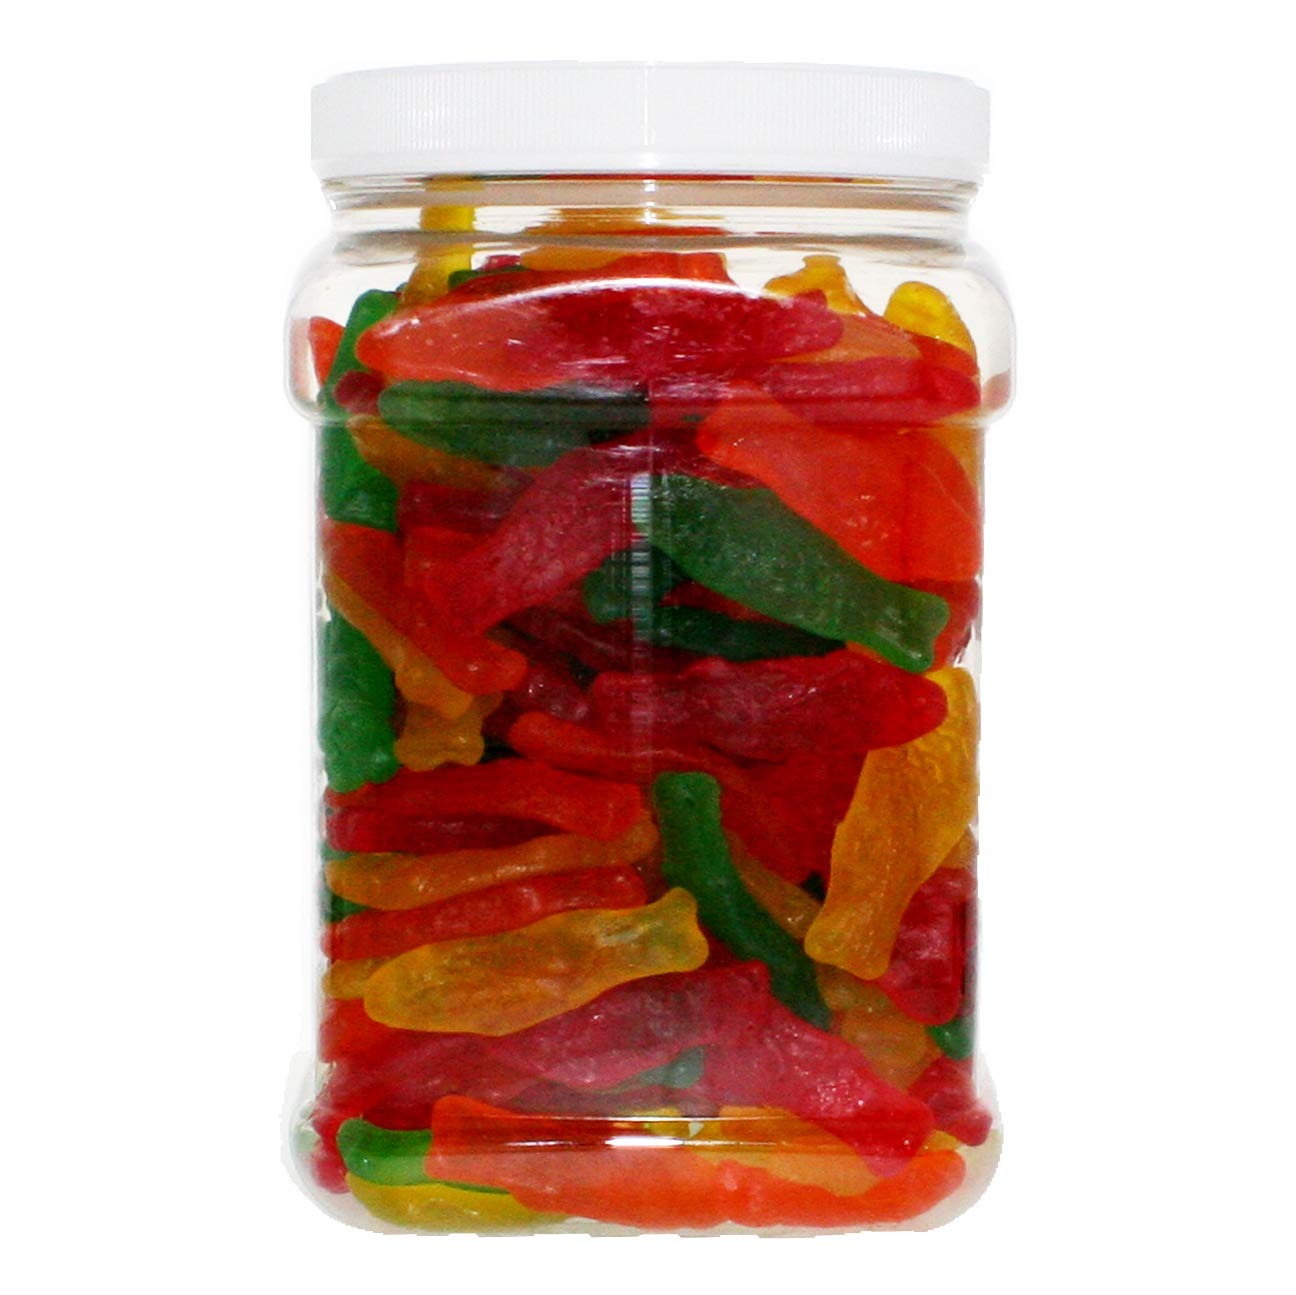
Item Name: Swedish Fish Assorted Large 3LB - Original Assorted Chewy Swedish Fish in 64 FL OZ Gift Ready Reusable Square Jar
Value: 48.0
Unit: Ounce

Price: 26.95